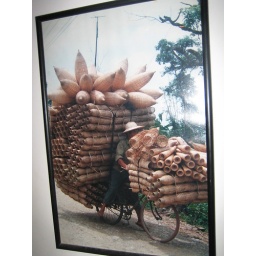
The man in the picture bike to the market to sell strimps